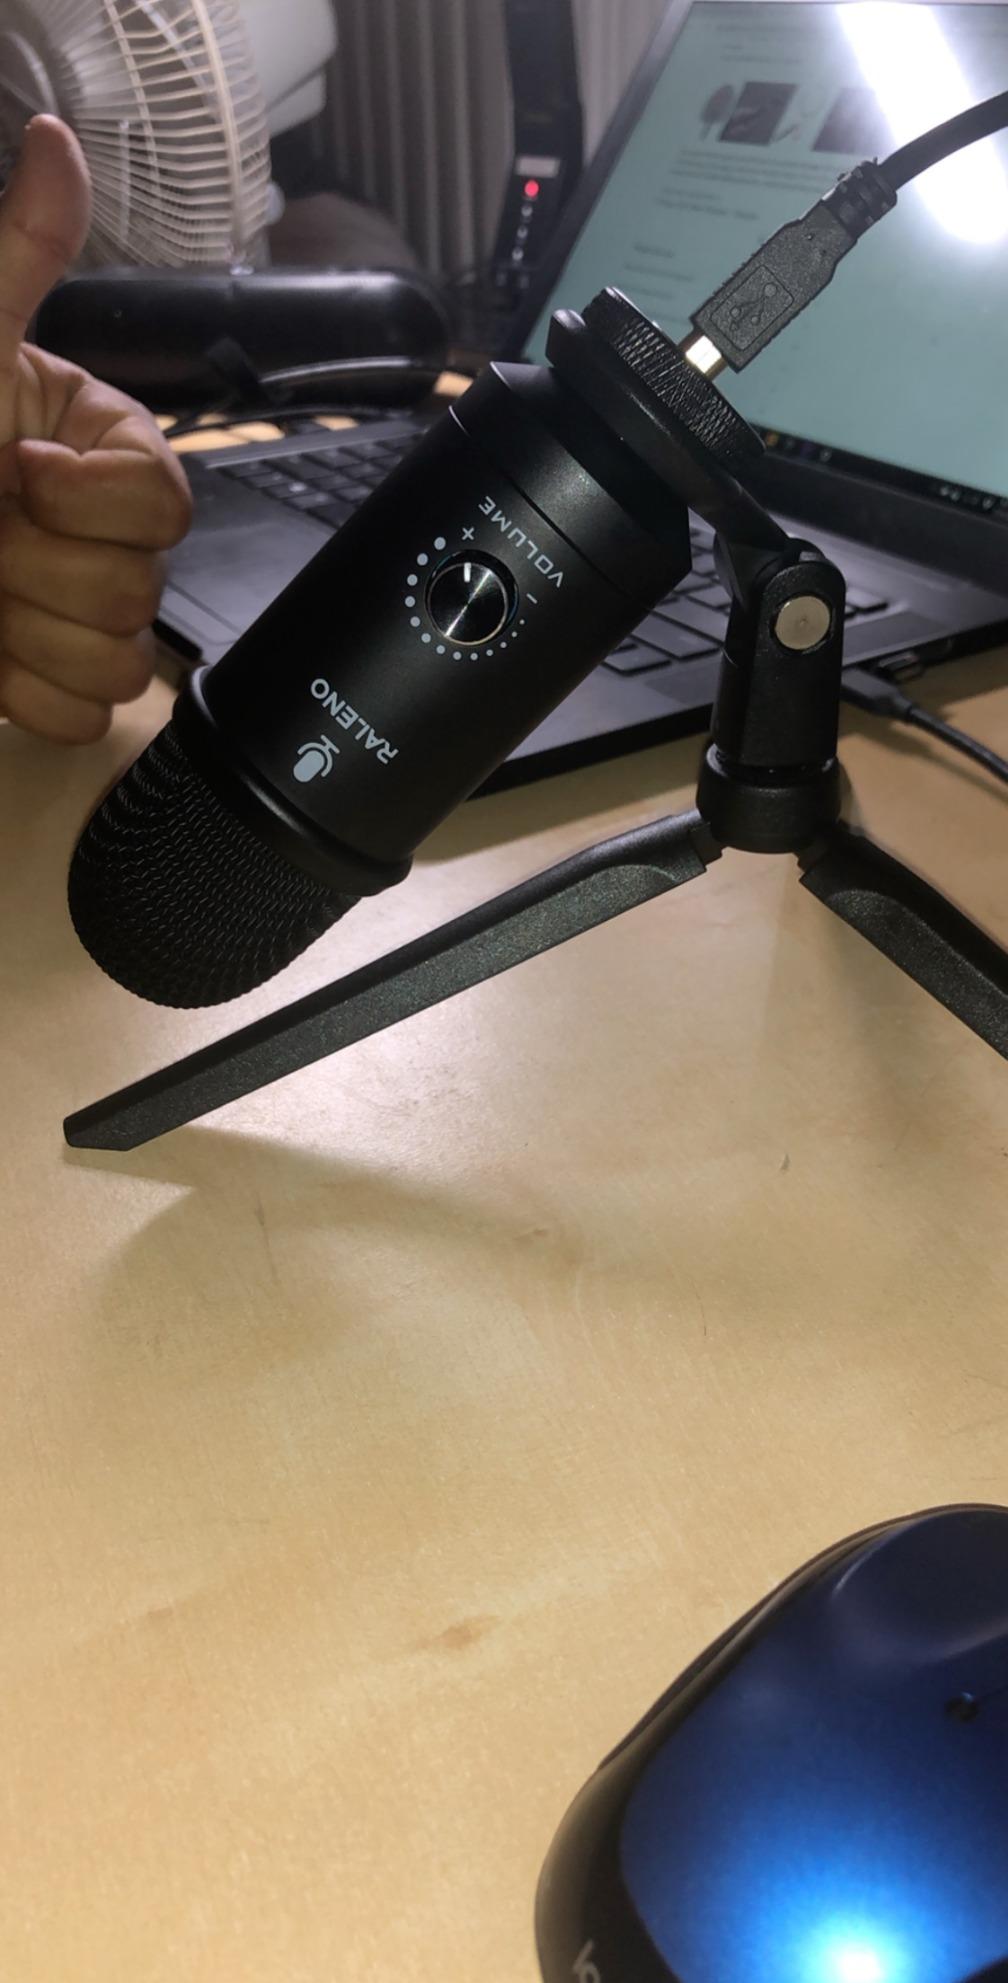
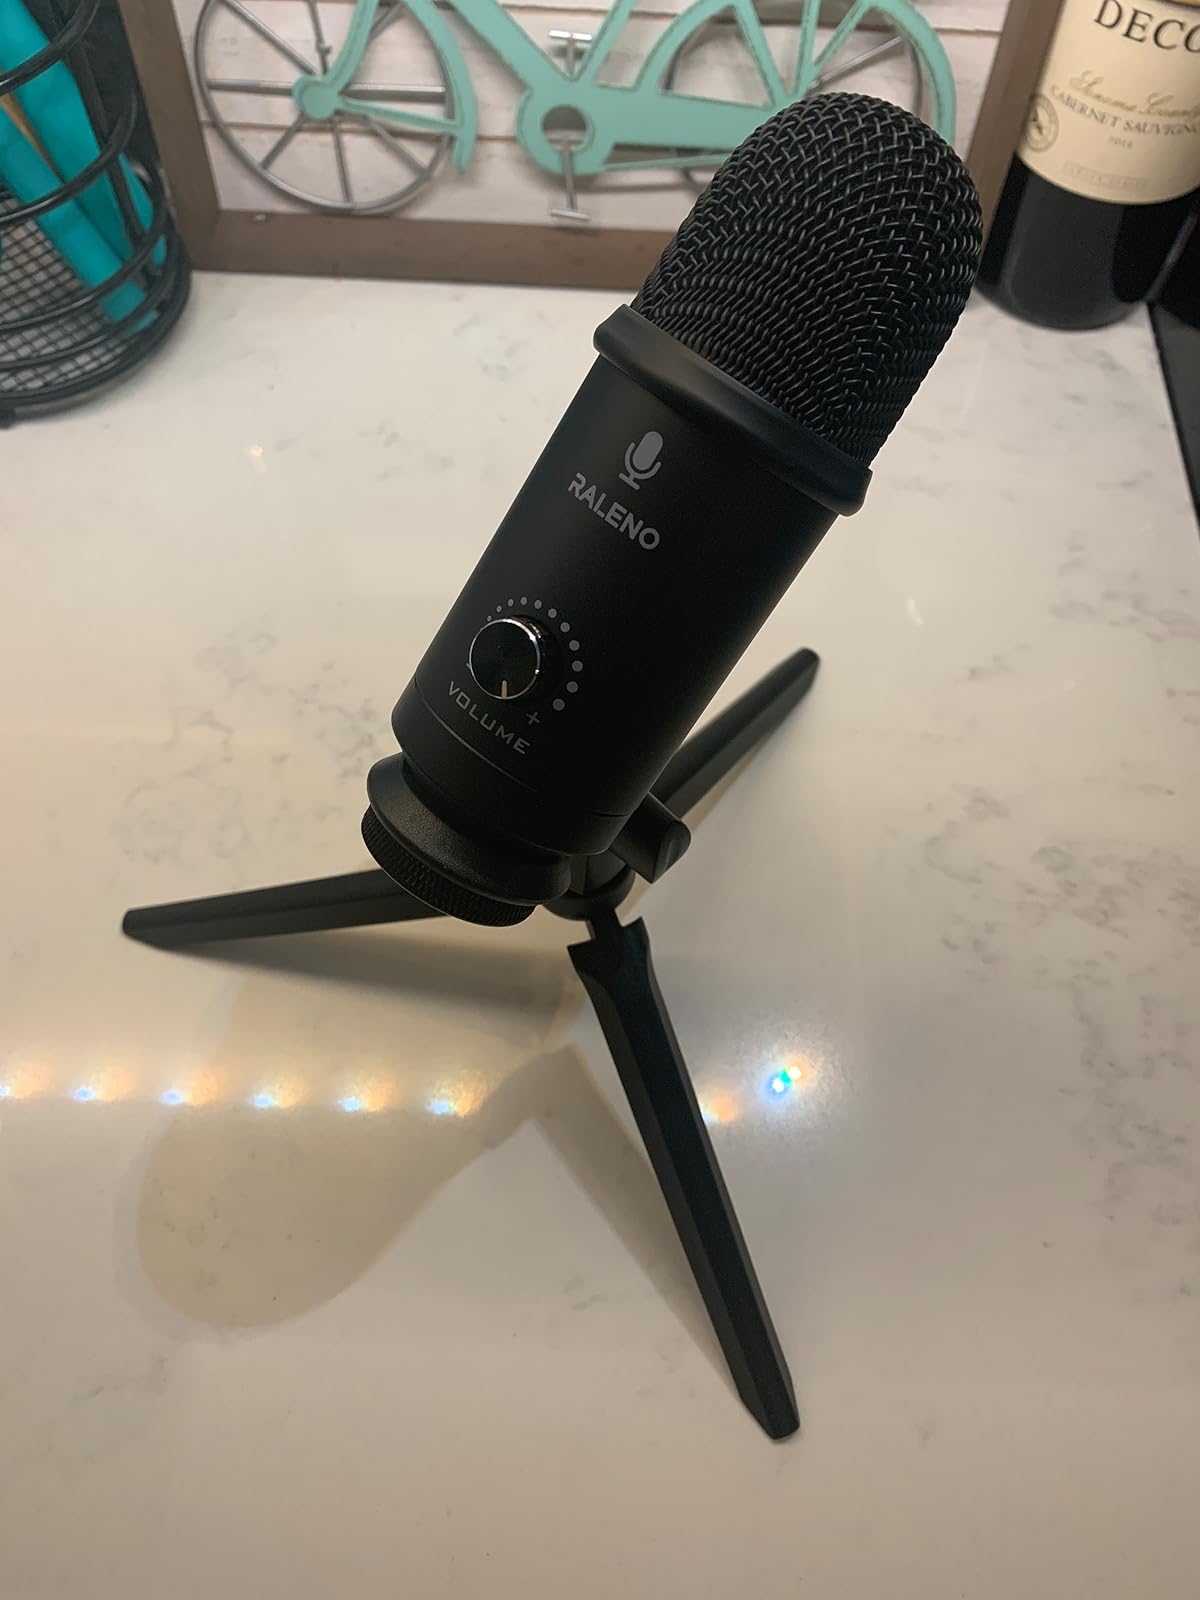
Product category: microphone
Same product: yes